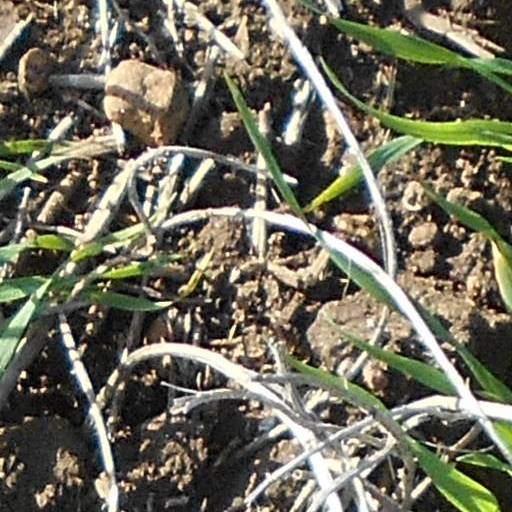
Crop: wheat